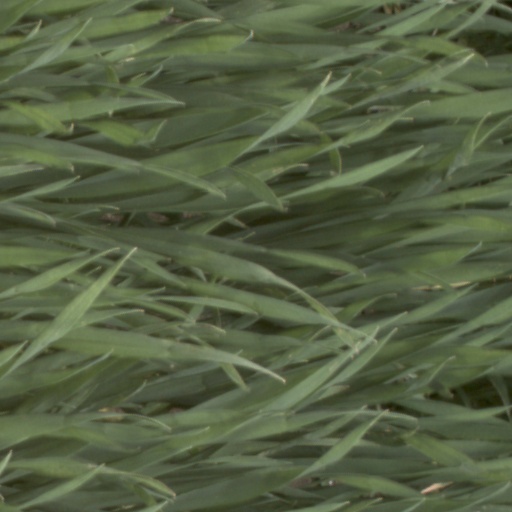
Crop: wheat